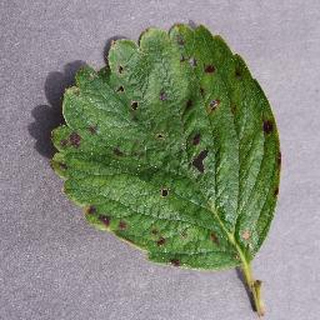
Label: strawberry_leaf_scorch